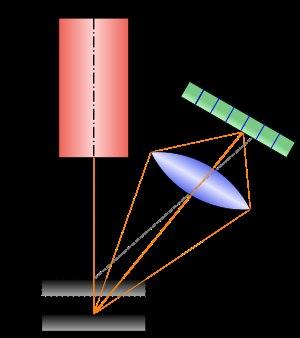
Un scanner tridimensionnel est un appareil de numérisation et d'acquisition 3D.